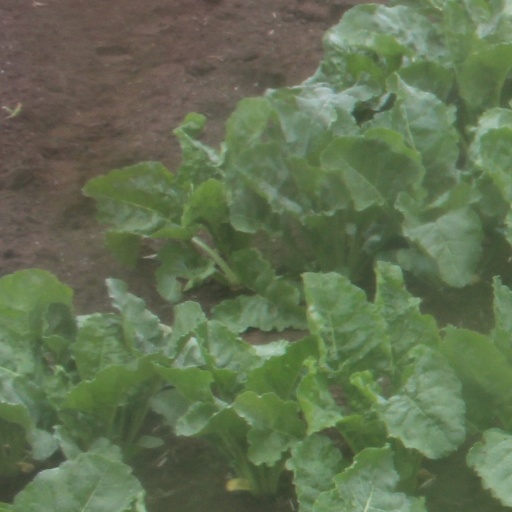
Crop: sugar beet